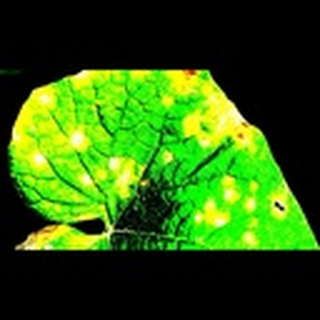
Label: cotton_target_spot